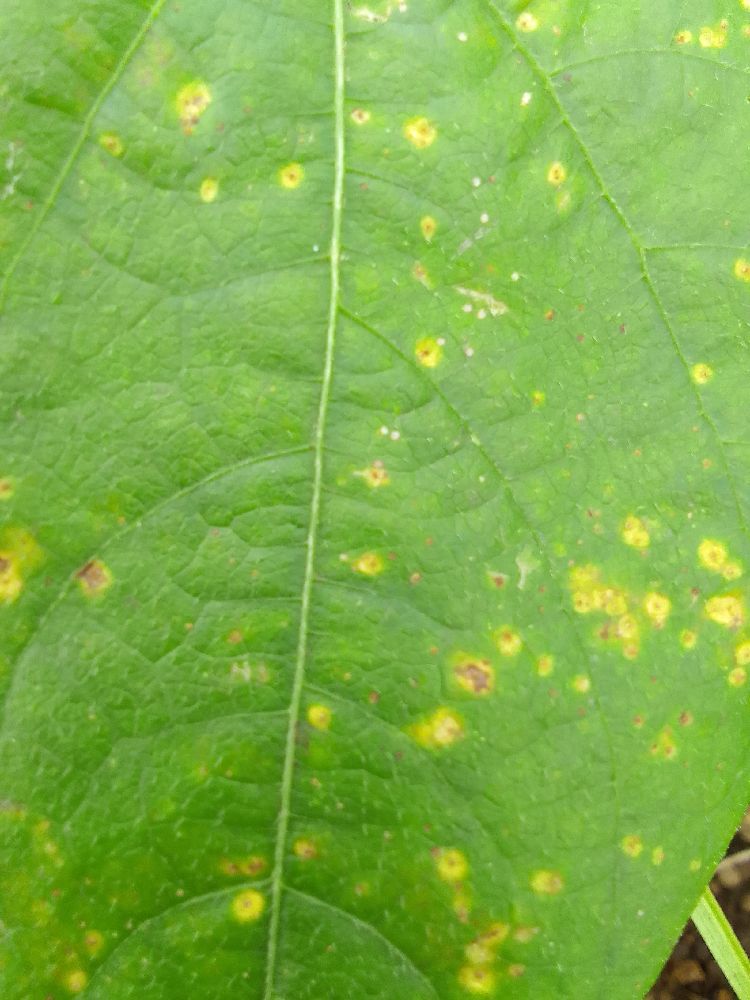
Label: rust